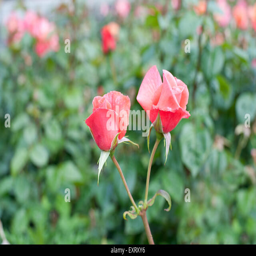
nice pink roses in the garden